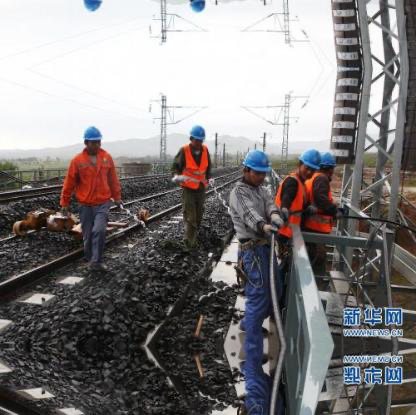
Objects in the image:
label: helmet
label: helmet
label: helmet
label: helmet
label: helmet
label: helmet
label: helmet